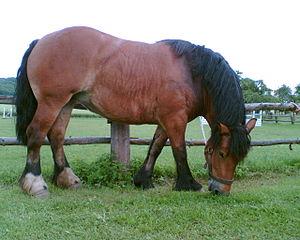
Le Trait de Rhénanie est une race de chevaux de trait et de chevaux lourds, originaire de Rhénanie-du-Nord-Westphalie en Allemagne. Jadis élevé pour le travail agricole, il l'est désormais également pour sa viande.